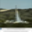
Label: rocket